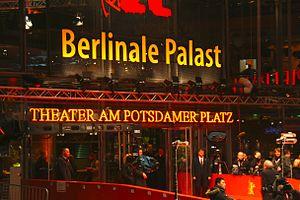
Berlinale 2009, Berlin.
La Berlinale est un festival de cinéma compétitif, créé en 1951. Il se tient chaque année début février, à Berlin. Un important marché de films, des rétrospectives et des sections parallèles complètent la manifestation, portée par la compétition internationale de longs métrages.